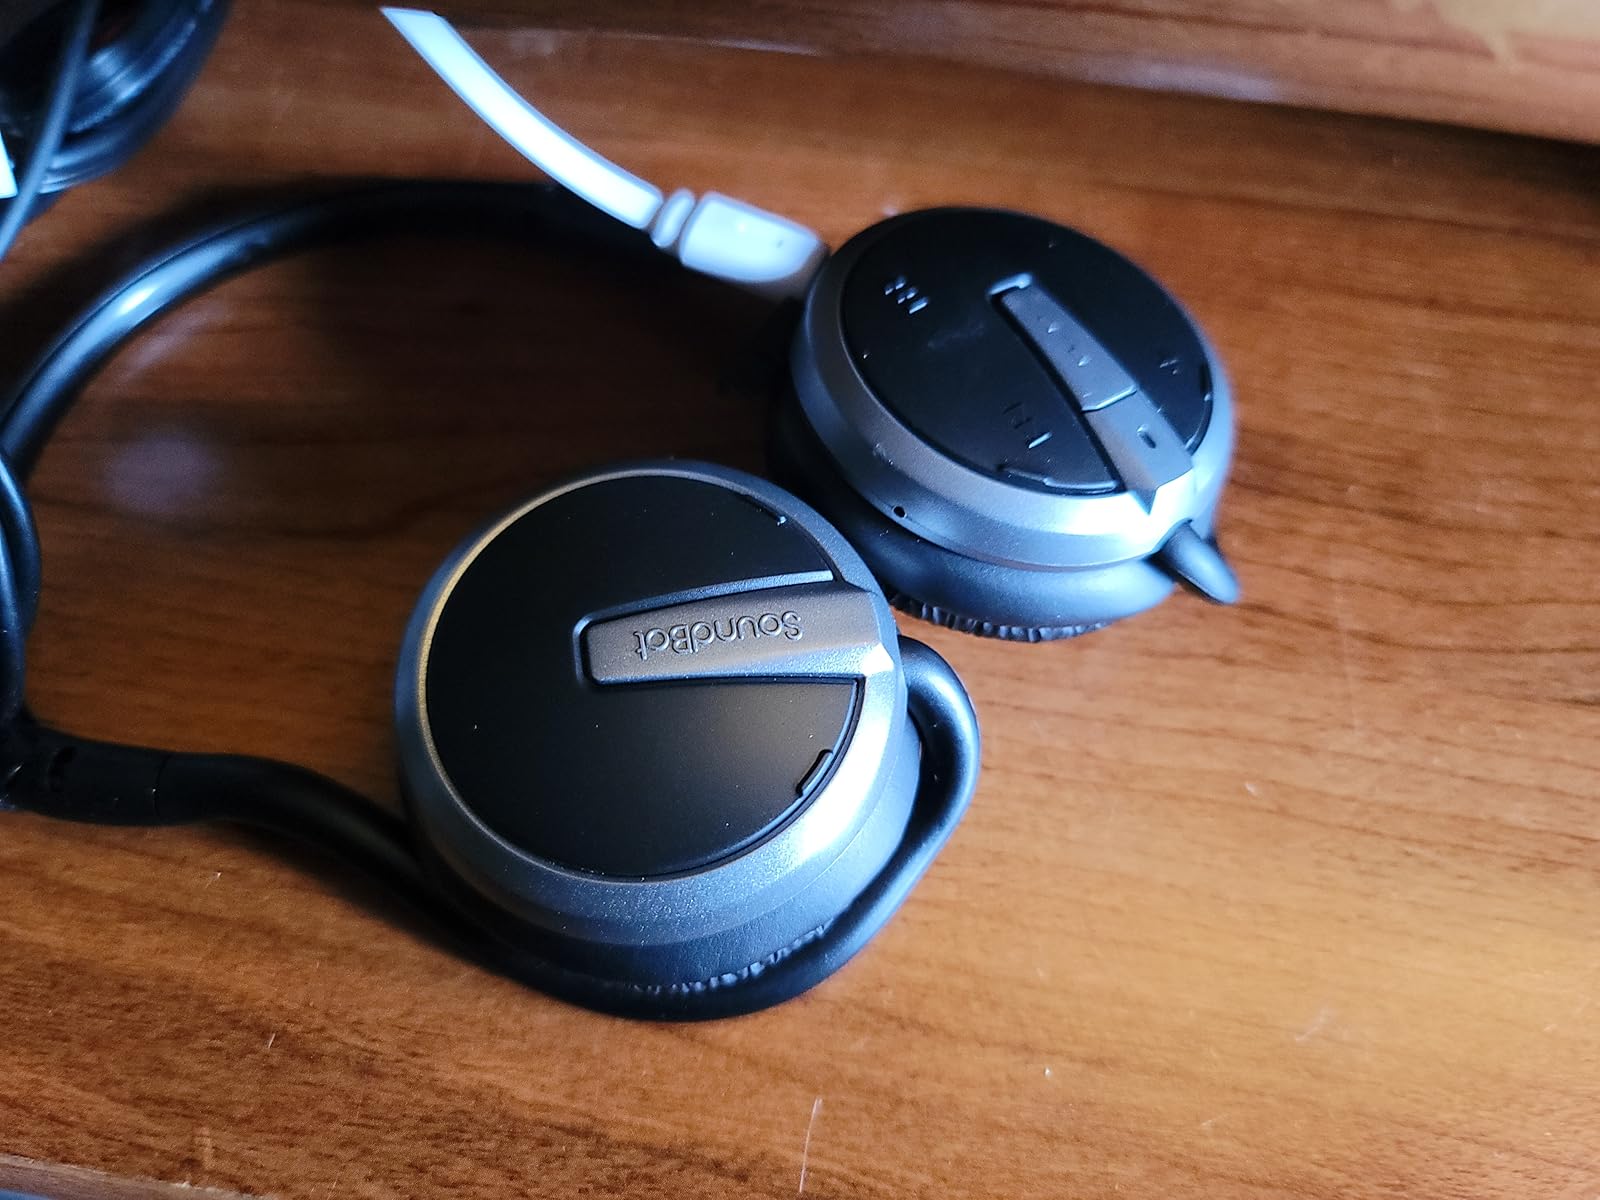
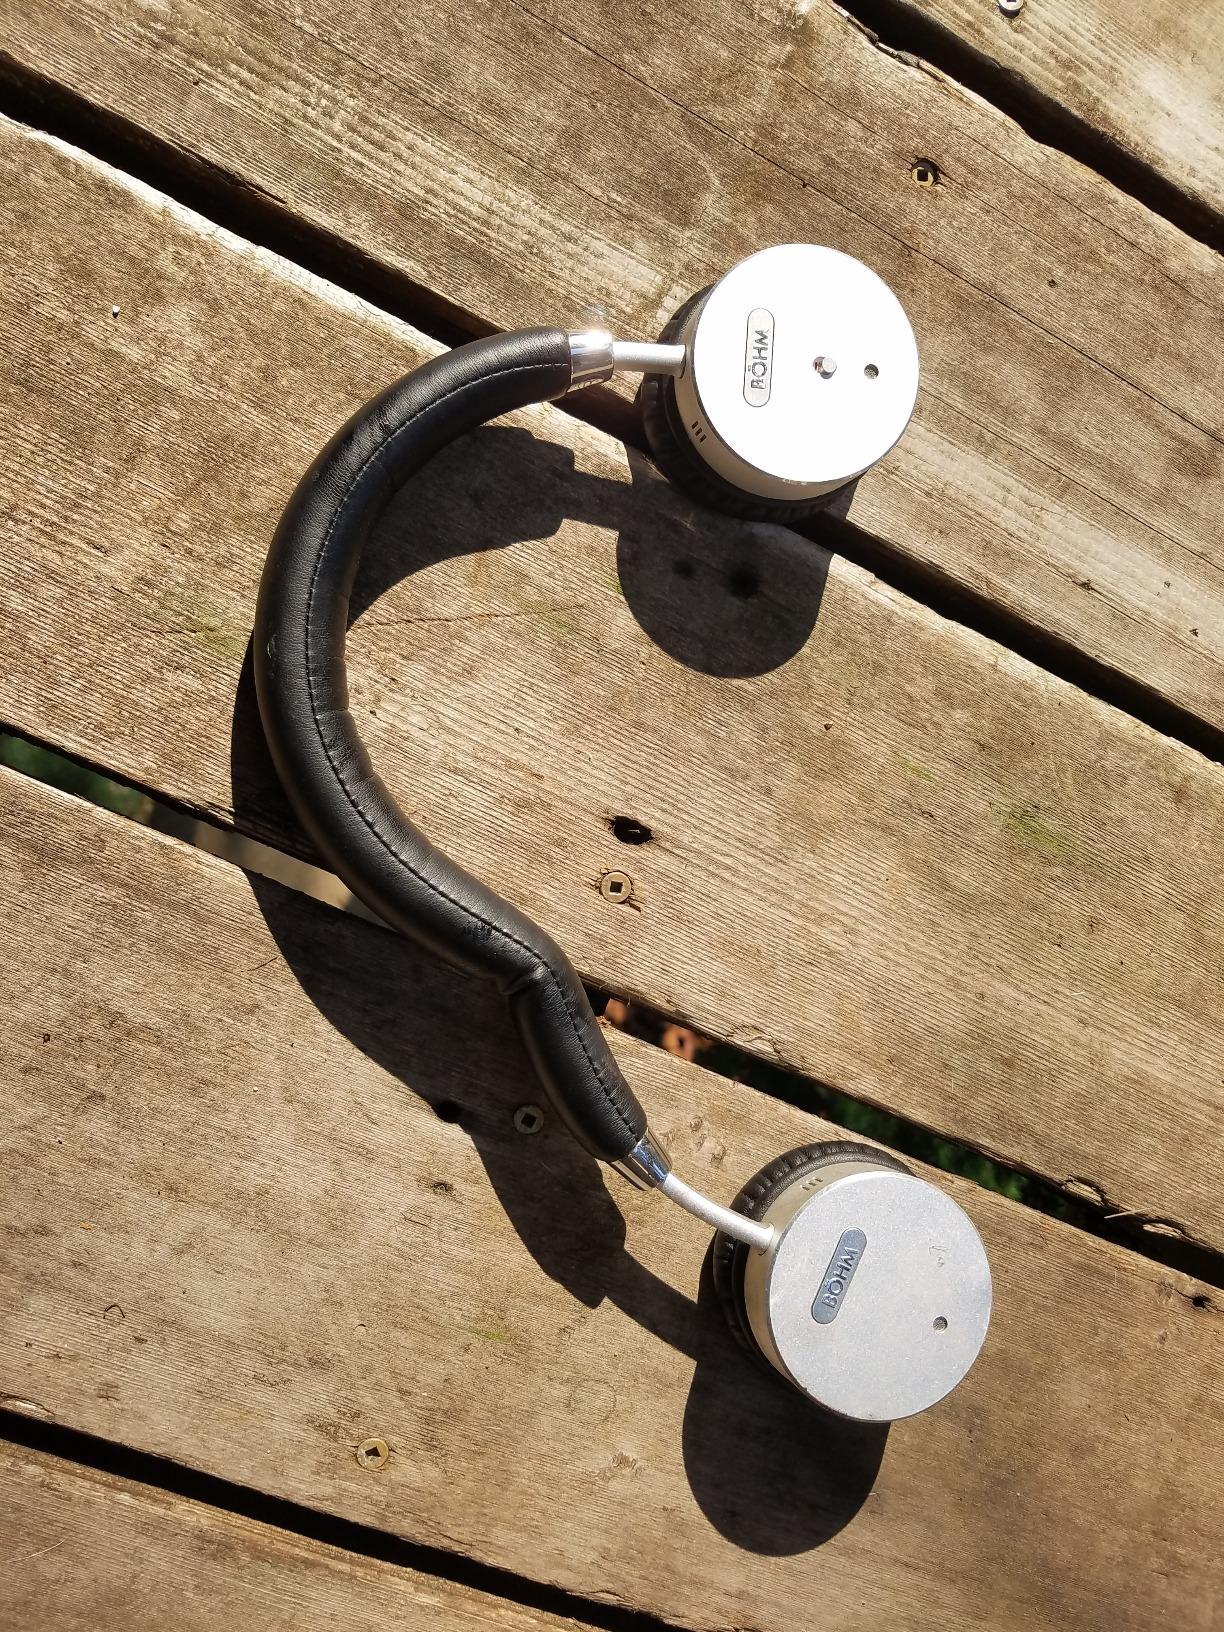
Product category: headphones
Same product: no